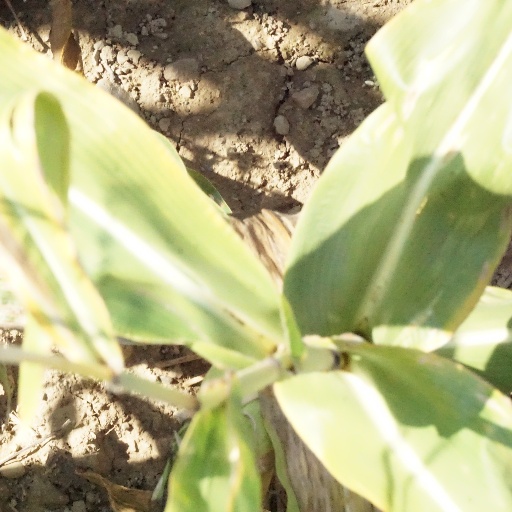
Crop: maize; corn